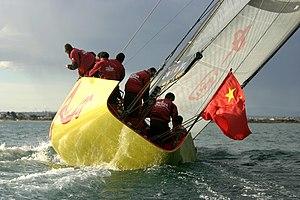
China Team est le premier syndicat chinois participant à la Coupe de l'America. Ses propriétaires sont Chaoyang Wang et la société Le Défi d'origine française qui a géré la participation des défis français en 2000 et 2003.